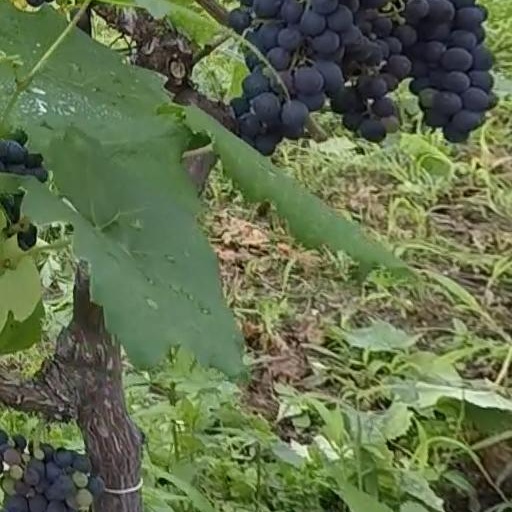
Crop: grape